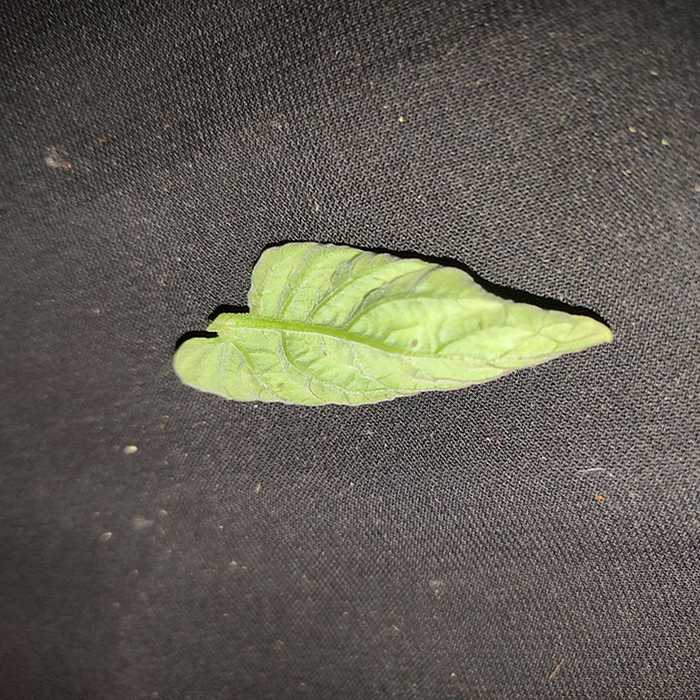
Plant: Tomato
Label: Tomato leaf curl virus